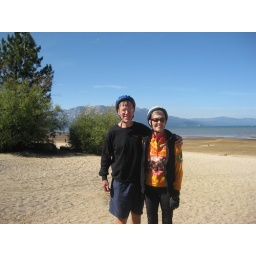
mountain biking around south lake tahoe